Mary Eulalie Shannon

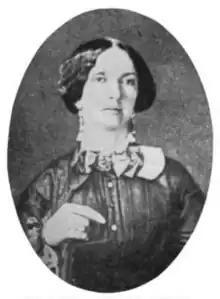

Mary Eulalie Shannon (Fee; pen name, Eulalie; February 9, 1824 – December 26, 1855) was an American poet and short story writer. Born in Kentucky and raised in Ohio, she removed to California after she married. In that state, she was the first woman to have a volume of her poems published. She was also one of California's first short story writers.